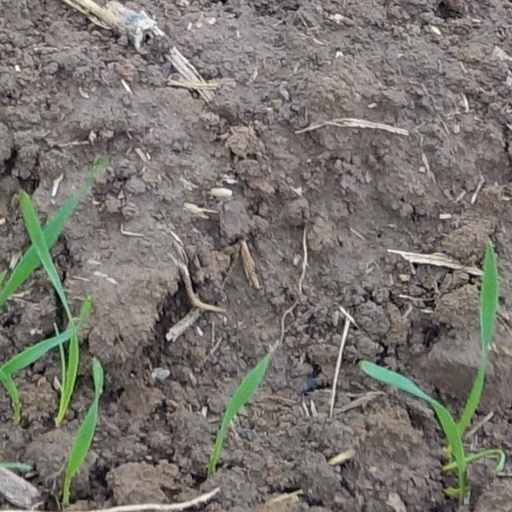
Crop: wheat